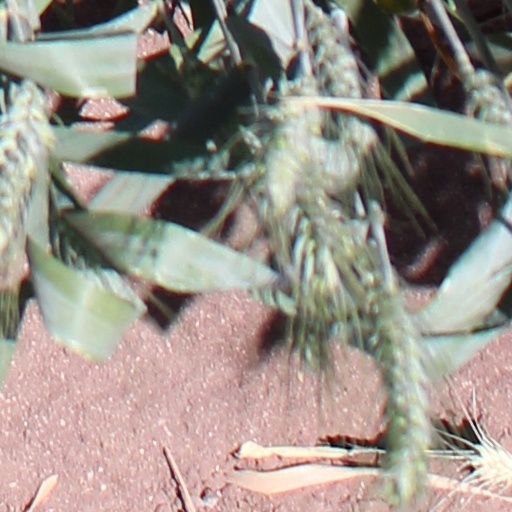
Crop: wheat